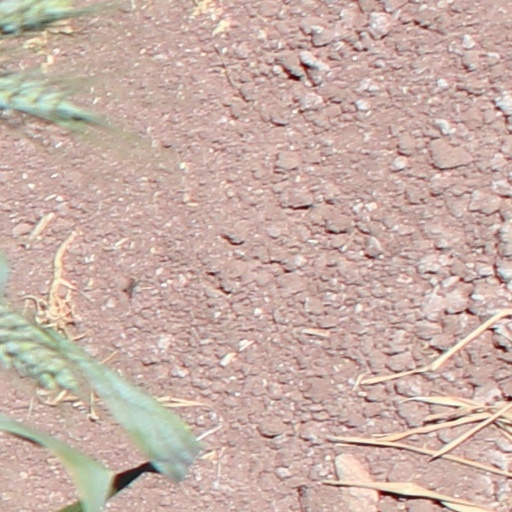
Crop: wheat